Mothers of Plaza de Mayo

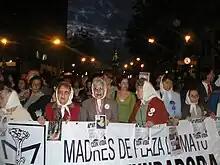
The Madres de la Plaza de Mayo march in October 2006

On 26 January 2006, members of the Madres de la Plaza de Mayo Association faction announced what they said was their final annual March of Resistance at Plaza de Mayo, saying "the enemy isn't in the Government House anymore." They acknowledged the significance of President Néstor Kirchner's success in having the Full Stop Law ("Ley de Punto Final") and the Law of Due Obedience repealed and declared unconstitutional. They said they would continue weekly Thursday marches in pursuit of action on other social causes.